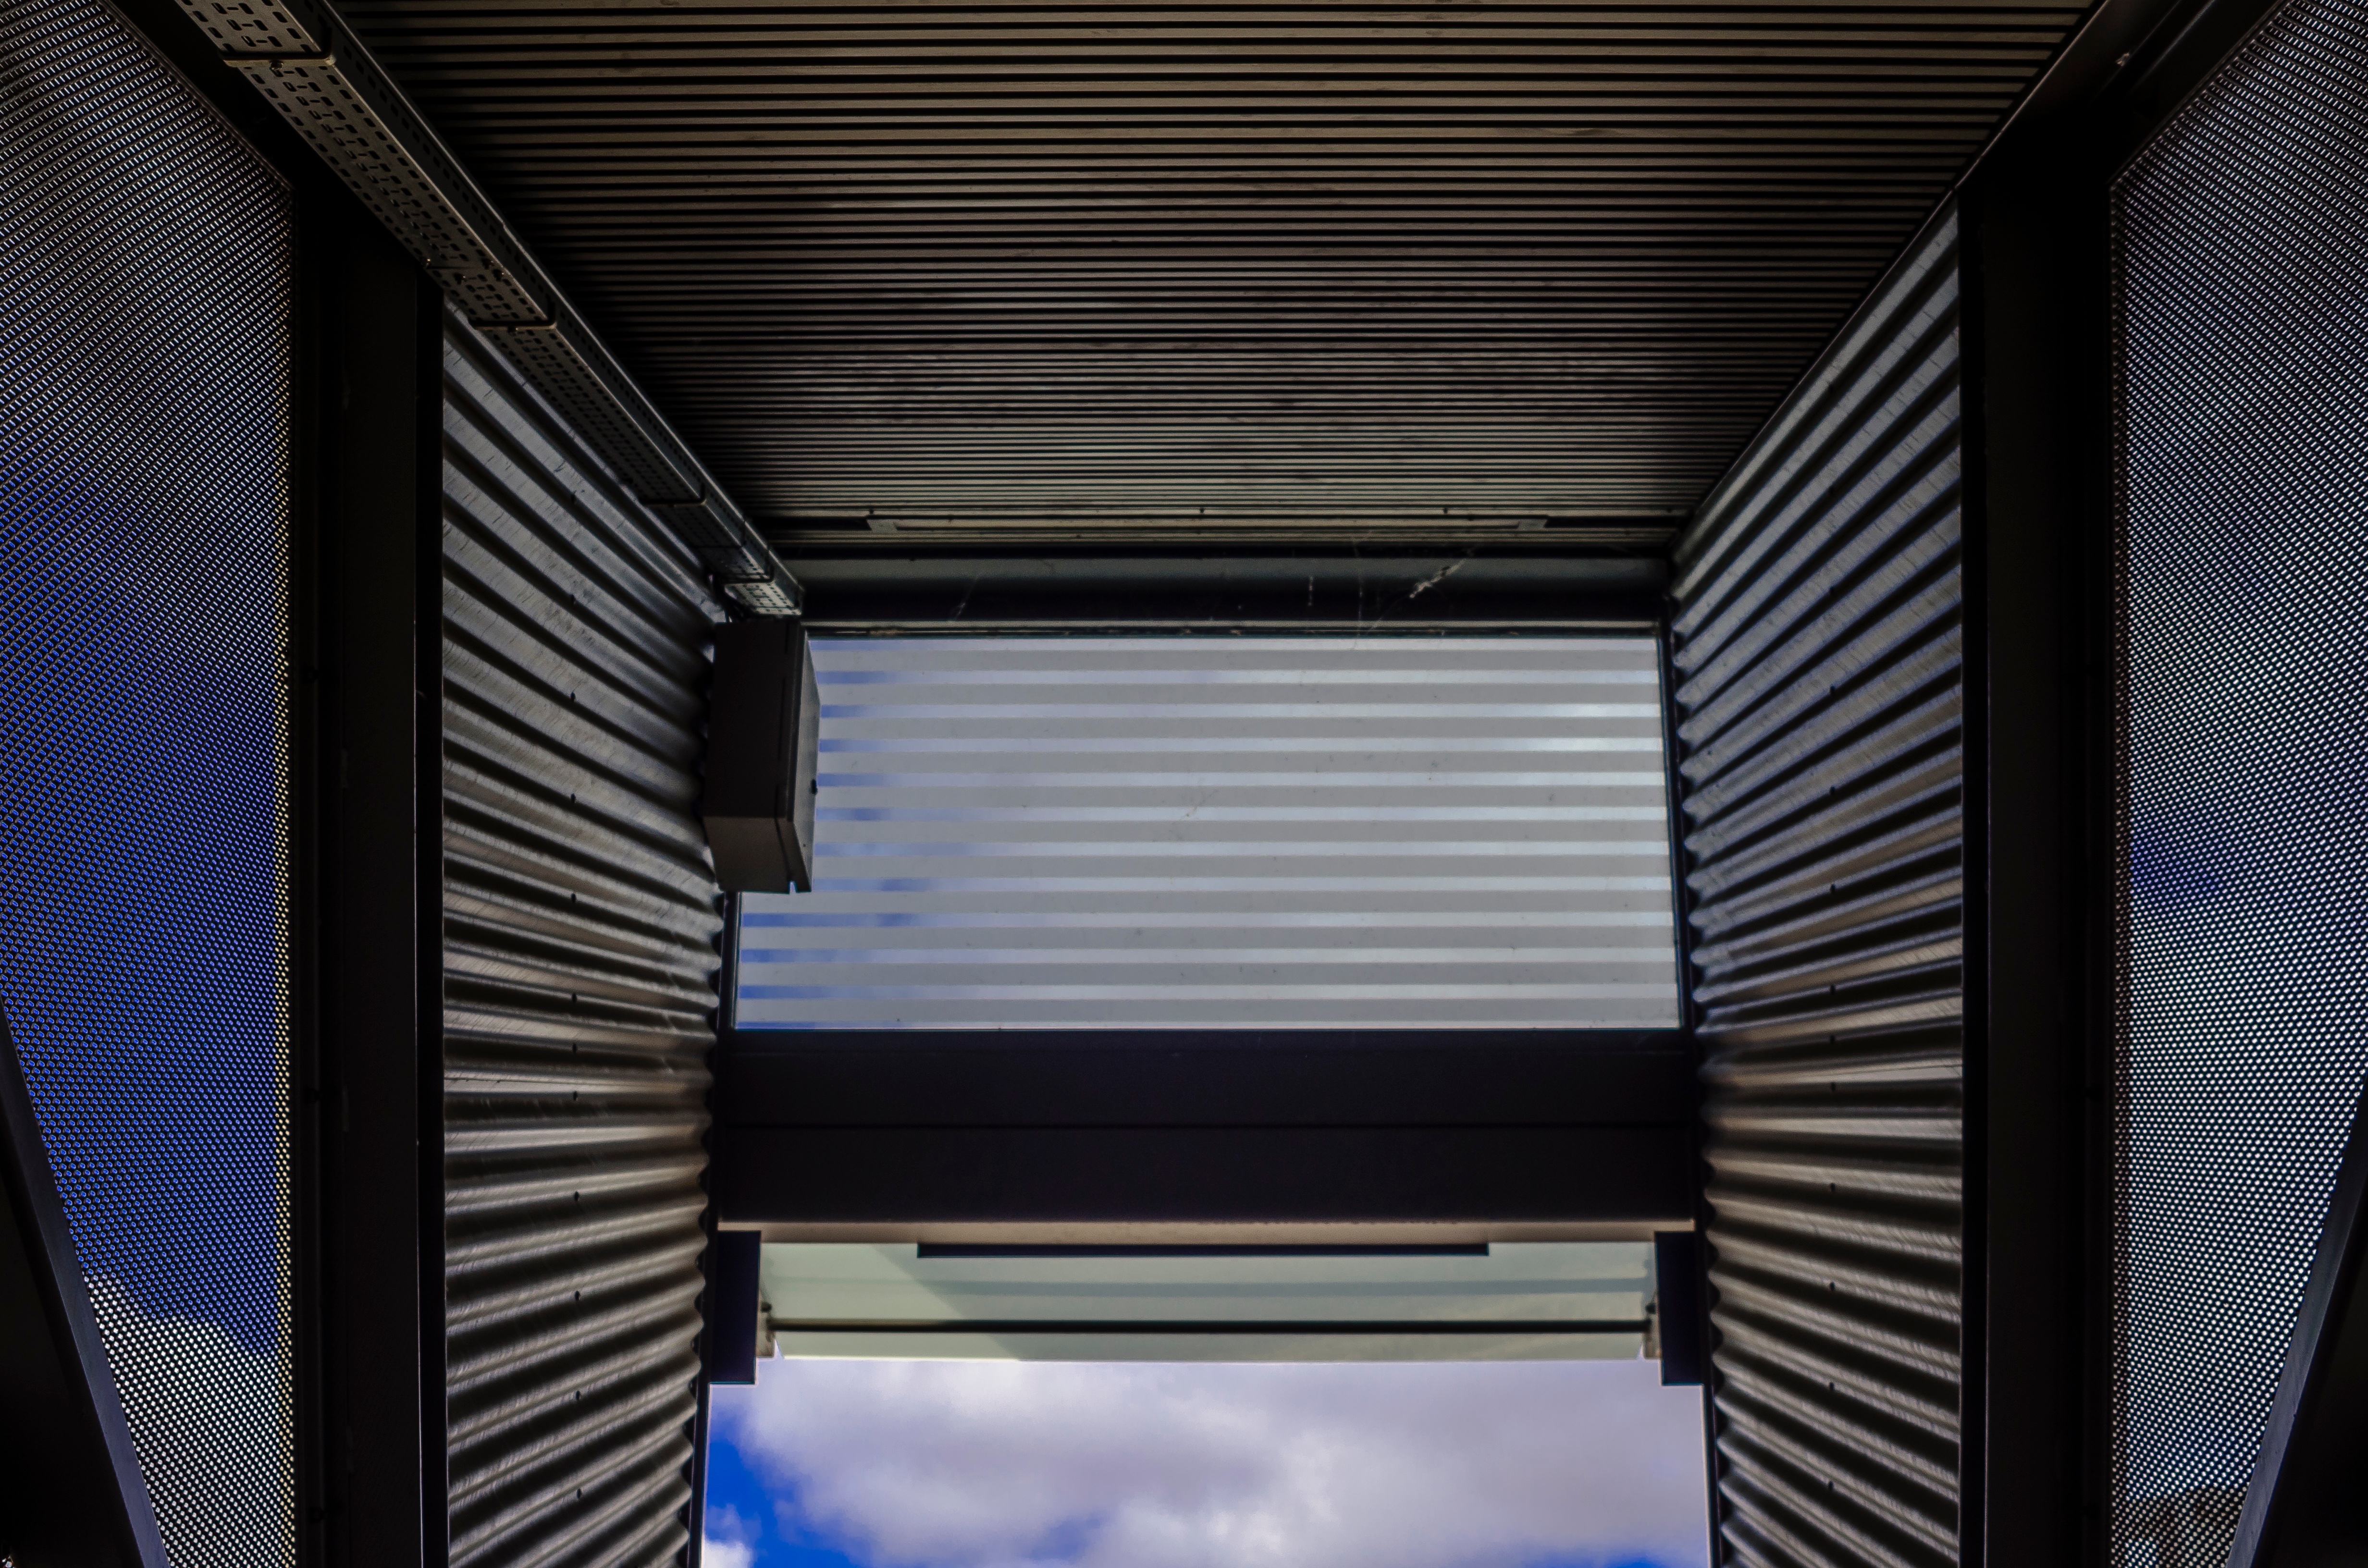
blue, room, interior design, window blind, window covering, window treatment